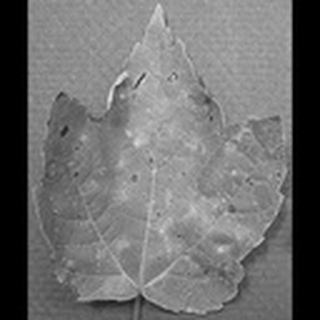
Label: cotton_target_spot